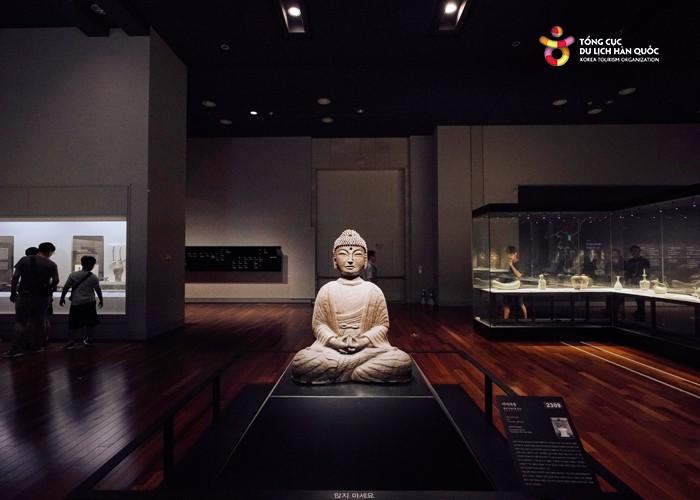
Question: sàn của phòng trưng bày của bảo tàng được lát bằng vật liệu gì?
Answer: sàn của phòng trưng bày của bảo tàng được lát bằng gỗ